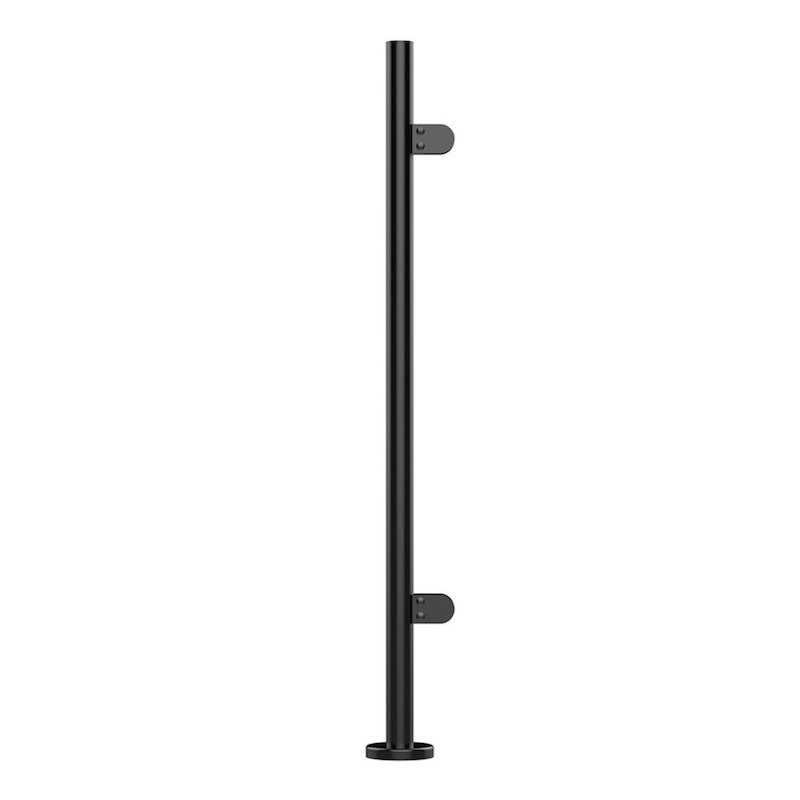
End Post Assembled - 42.4mm  - 304 PPC Black
42.4mm End Post made fro 304 grade stainless steel PPC Black. Height 978mm or 1100mm.
Brand: Pro Railing
Category: Hardware > Building Materials > Handrails & Railing Systems > Guardrails